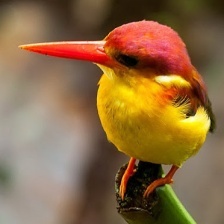
Species: RUFOUS KINGFISHER
Scientific name: CHLOROCERYLE INDA